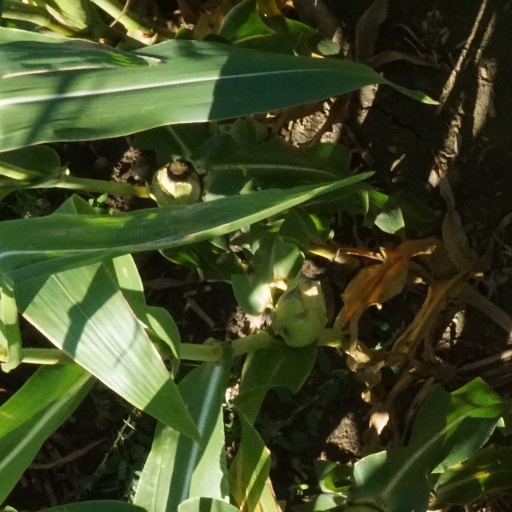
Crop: maize; corn